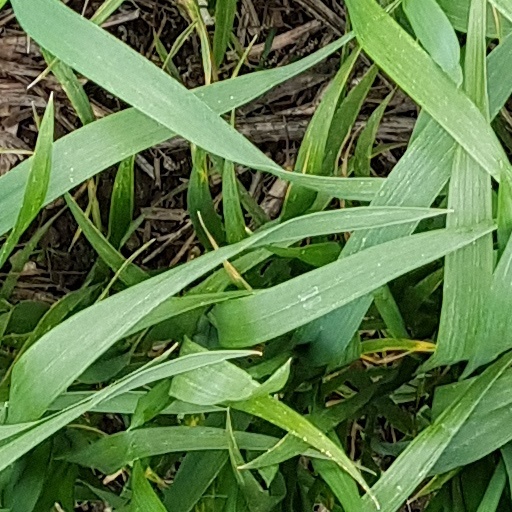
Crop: wheat